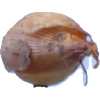
Label: onion